Managua

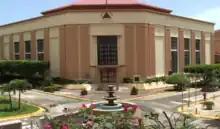
National Assembly of Nicaragua

The Dennis Martínez National Stadium was built in 1948 and was the largest stadium in Central America at the end of its construction. It survived the 1972 earthquake. The stadium was named in honor of Nicaragua's first baseball player to play in Major League Baseball. It serves as a venue for baseball and soccer games, as well as concerts and religious events. The Dennis Martínez National Stadium has a capacity for 40,000, making it the largest stadium in Nicaragua.